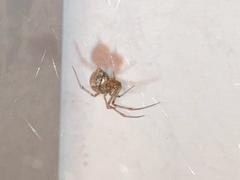
Species: Parasteatoda_tepidariorum